Adirindayya Chandram

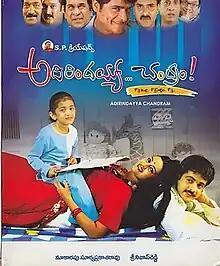
Poster

Adirindayya Chandram is a 2005 Indian Telugu-language family drama film directed by Srinivasa Reddy and starring Sivaji, Laya, Sangeetha and Madhu Sharma. The film is an unofficial remake of the Kannada film "Bisi Bisi" (2004), which itself was based on the American film "The Seven Year Itch" (1955). The film was a box office success and ran for fifty days.